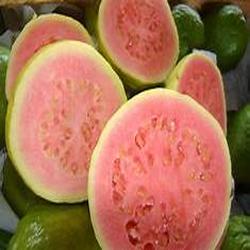
Label: Guava